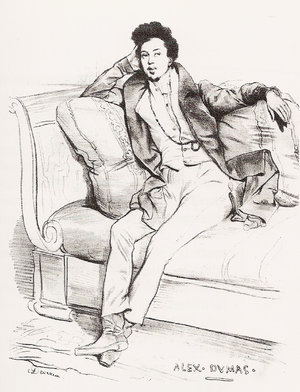
Alexandre Dumas est un écrivain français né le 24 juillet 1802 à Villers-Cotterêts et mort le 5 décembre 1870 au hameau de Puys, ancienne commune de Neuville-lès-Dieppe, aujourd'hui intégrée à Dieppe.